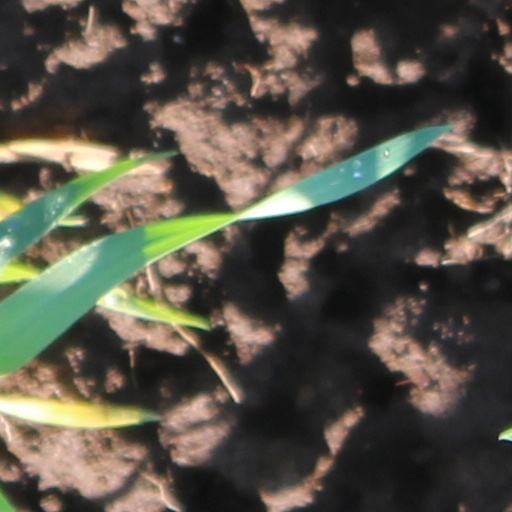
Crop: wheat